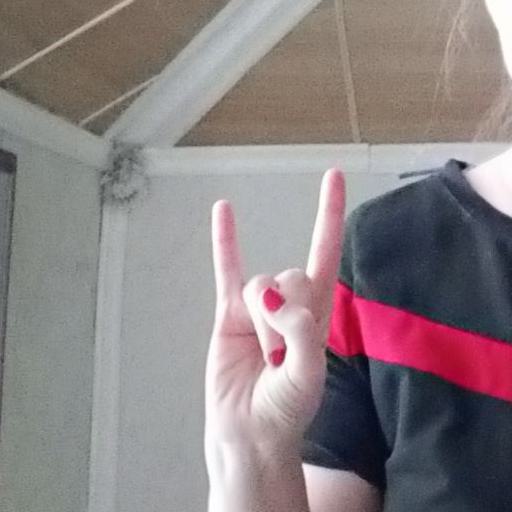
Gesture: rock